San Miguel de Allende

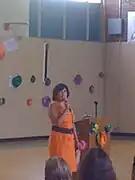
Former Mayor of San Miguel de Allende, Luz María Núñez Flores (spring 2012)

The Oratorio de San Felipe Neri Church was built by Juan Antonio Perez Espinosa in 1712. This church was partially built by incorporating a former chapel used by the mulatto population of the town. That church became the chapel on the east side. The façade is of pink sandstone in Baroque style with profuse vegetative ornamentation. The decorative work of the portal also contains indigenous influences. The interior of the church has a number of paintings by Miguel Cabrera, including one of the Virgin of Guadalupe signed by him. The sacristy contains this last painting along with others depicting the life of Philip Neri. This room is cordoned off by a grate covered with leather from Córdoba, Spain. At the back there is a Baroque chamber/chapel dedicated to the Virgin of Loreto. This chapel was sponsored by Manuel Tomás de la Canal in 1735. It is richly decorated with three altars covered in gold leaf and is a replica of the Basilica della Santa Casa of Loreto, Italy.